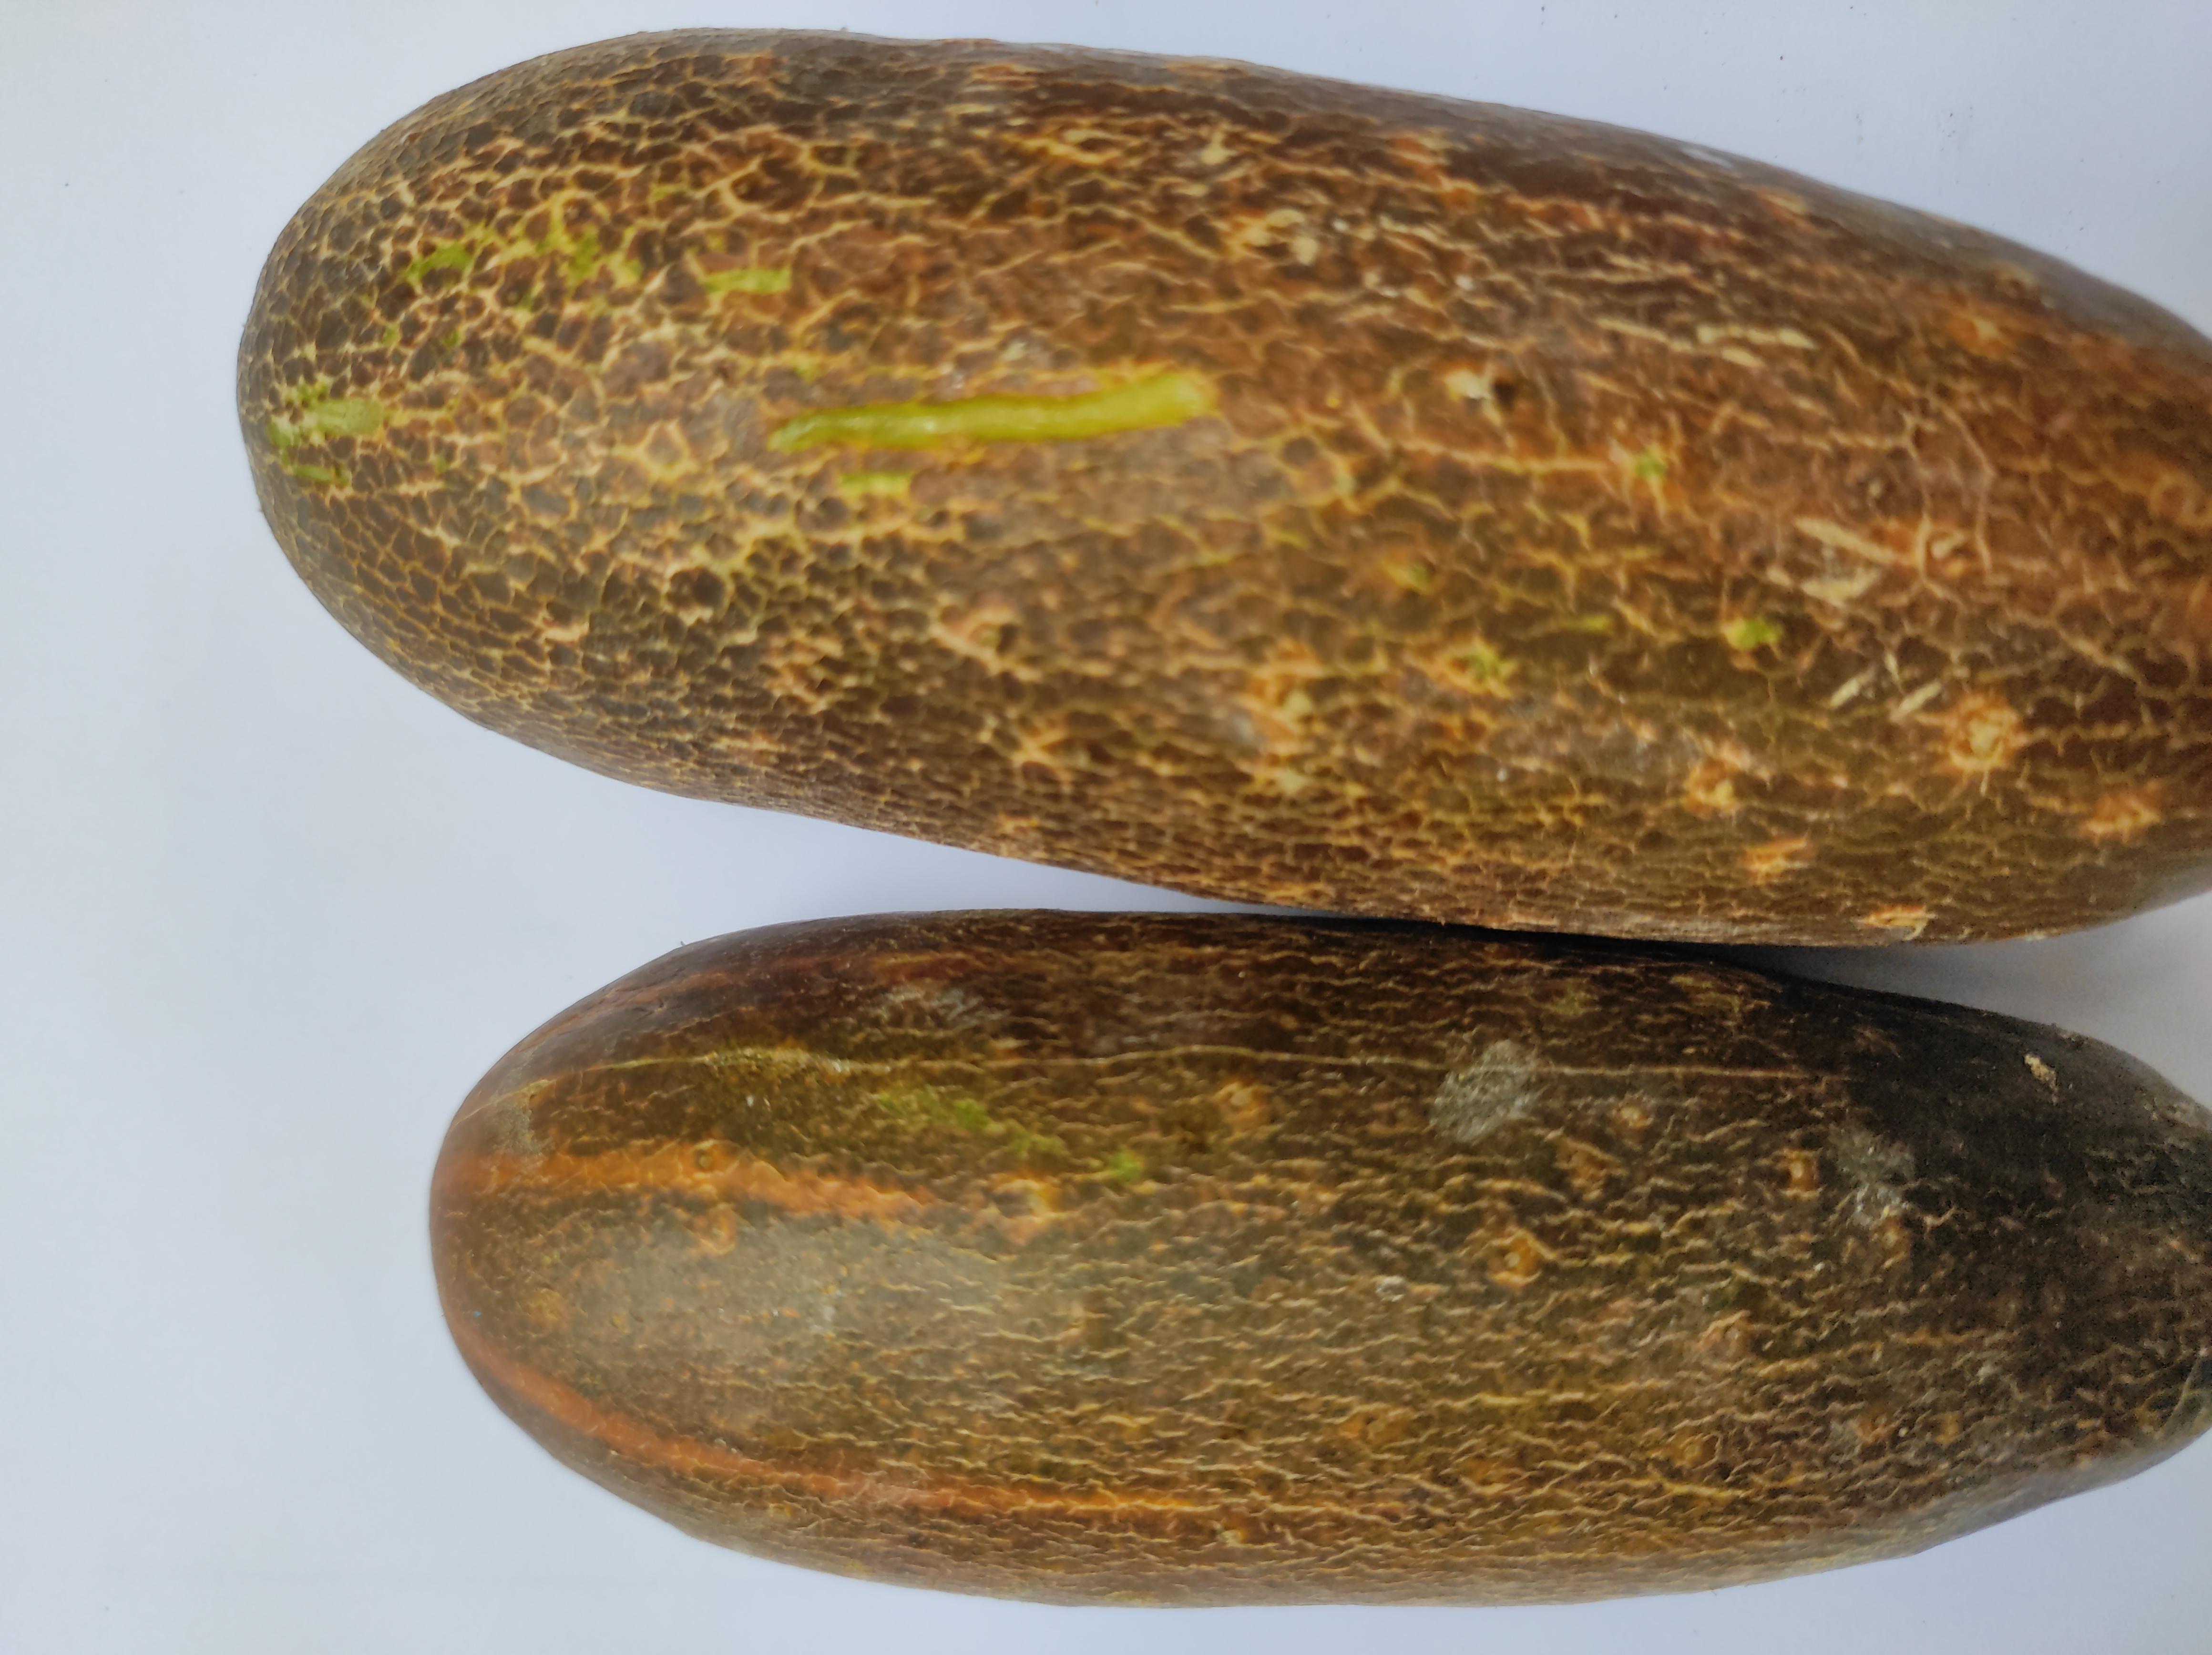
Label: Cucumber